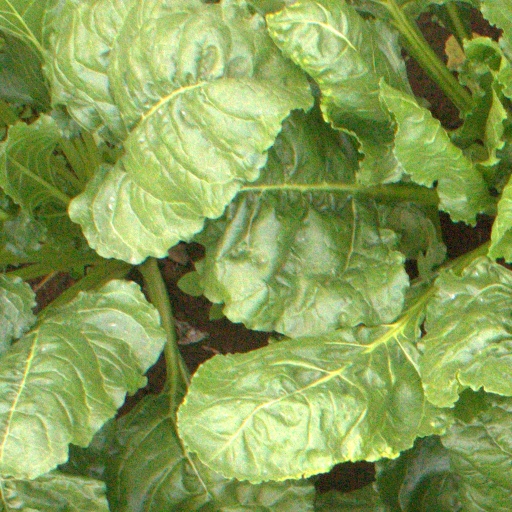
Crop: sugar beet